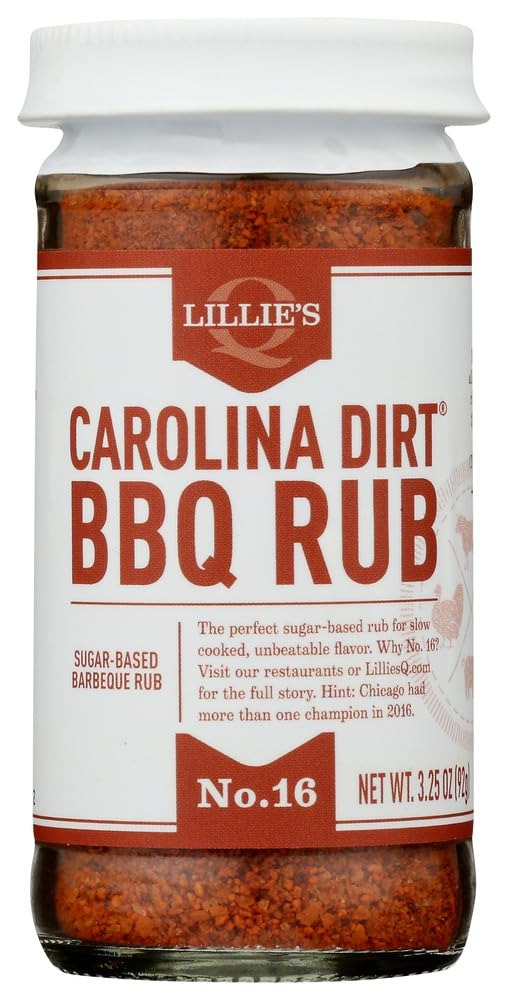
Item Name: Rub; Carolina Dirt
Value: 39.0
Unit: Fl Oz

Price: 13.59